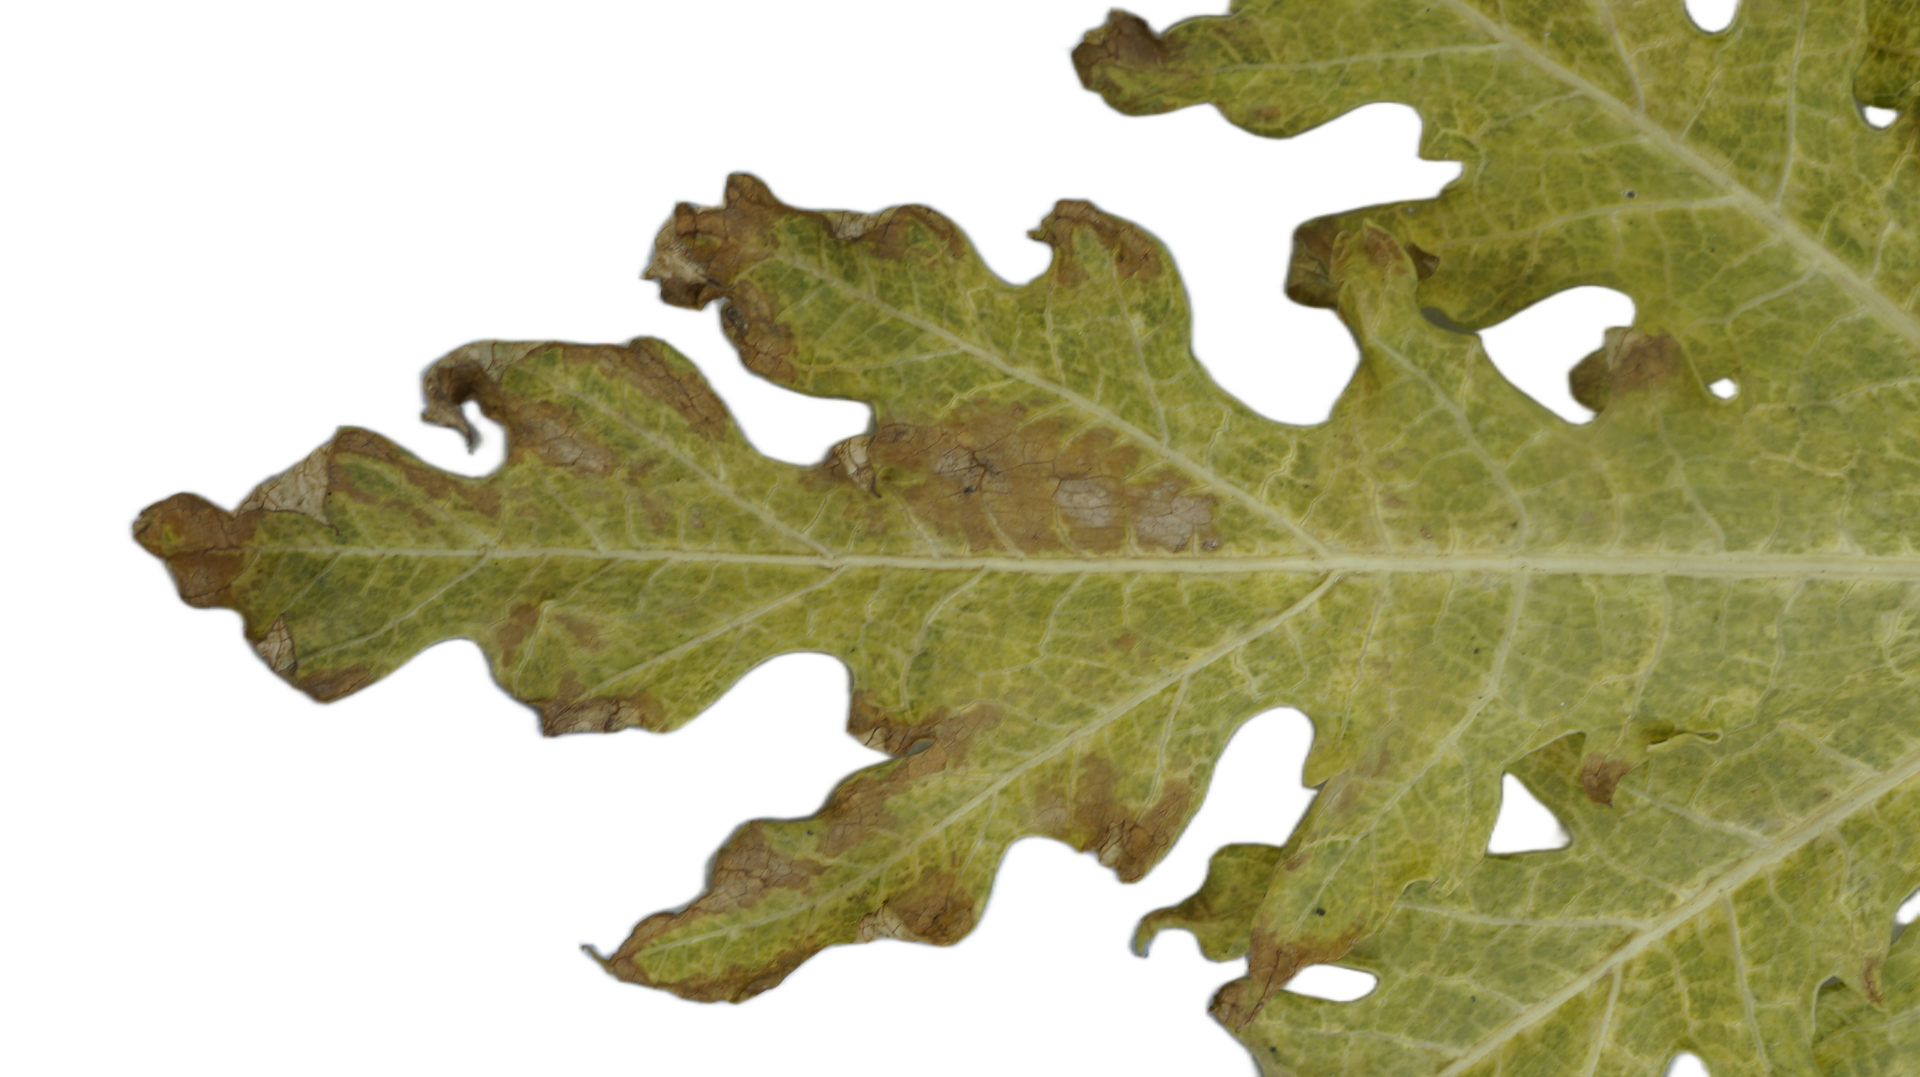
Crop: Papaya
Label: Bacterial_Blight